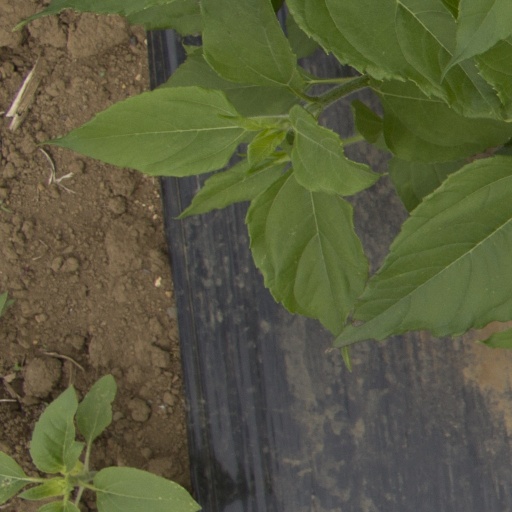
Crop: Jerusalem artichoke